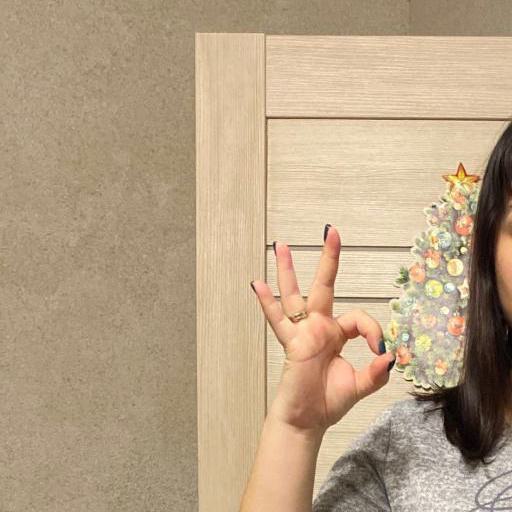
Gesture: ok